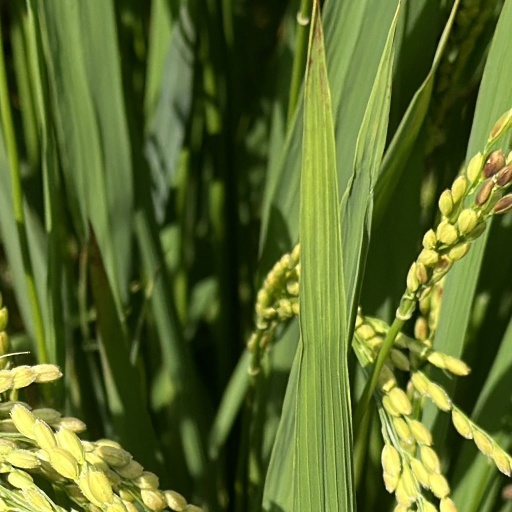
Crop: rice